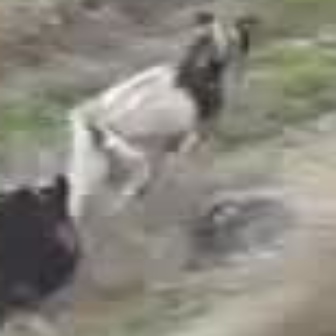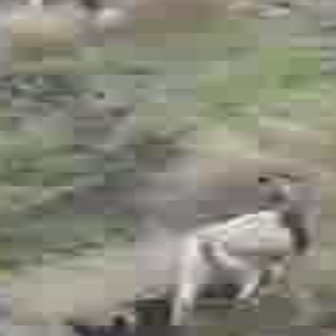
  Please identify the target specified by the bounding box [49,0,267,219] in the first image and locate it in the second image. Return the coordinates in [x_min,y_min,x_max,y_max] format.
Answer: [153,162,319,328]